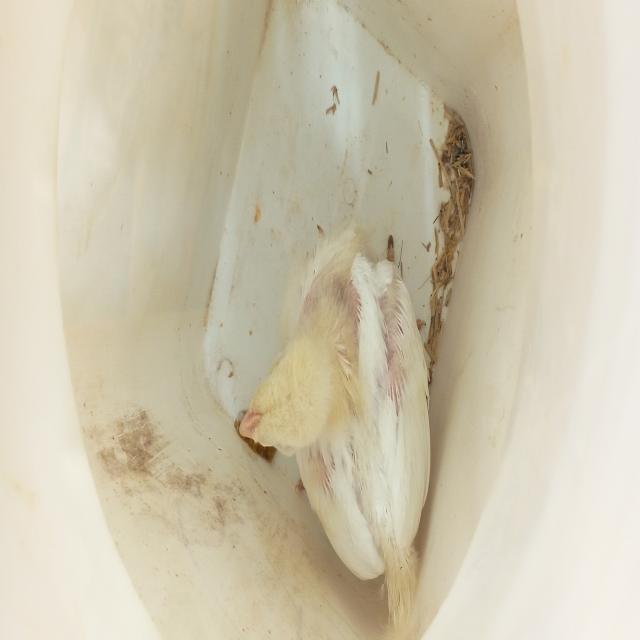
Weight: 638 g